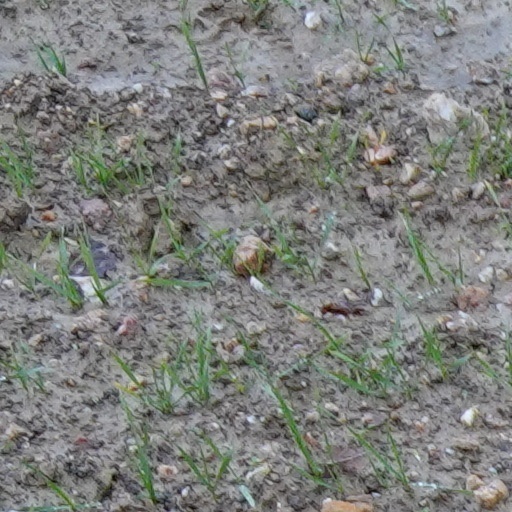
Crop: wheat